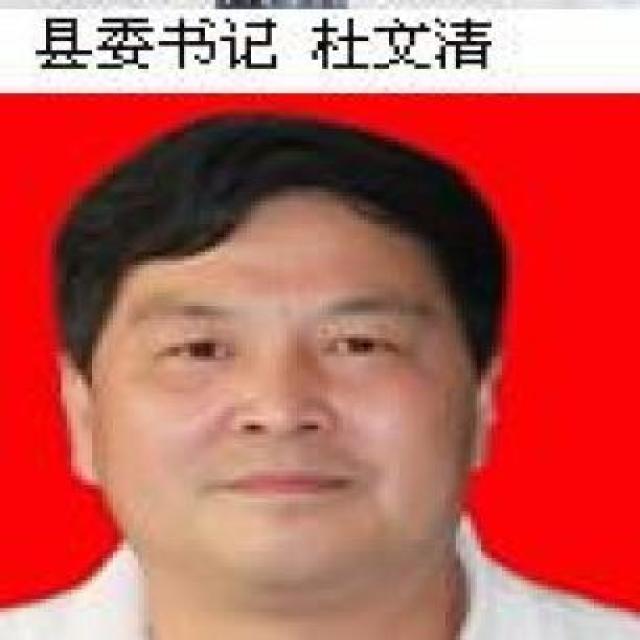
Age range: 45-64